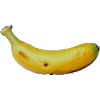
Label: Banana Lady Finger 1